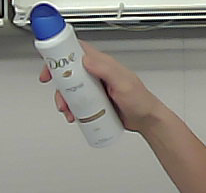
Product: dove_spray